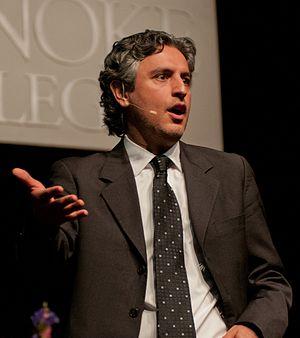
Reza Aslan, né le 3 mai 1972 à Téhéran, est un écrivain et universitaire américano-iranien, spécialisé dans les religions. Il est maître de conférences à l'université de Californie à Riverside, professeur chercheur à l'université de Californie du Sud et il publie dans le Daily Beast. Parmi ses écrits, No god but God, traduit en 13 langues, et Zealot, qui retrace la vie et les « missions » de Jésus.